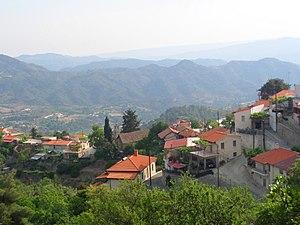
Zoopigí est un village de Chypre de plus de 140 habitants.